Succession to the Throne Act, 2013

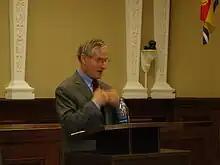
Peter Hogg, who opined that alterations to the rules of royal succession in Canada would require a constitutional amendment

According to Toffoli and Benoit, Canada now has its own succession laws, not only via the principle of received law, but also by virtue of the Canadian Cabinet's request and consent to "His Majesty's Declaration of Abdication Act 1936", which, according to section 4 of the "Statute of Westminster", brought that act to Canada as "part of the law of that dominion". The Canadian Parliament's subsequent "Succession to the Throne Act, 1937" (required only by convention outlined in the preamble to the "Statute of Westminster"), ratified the Cabinet's earlier action and contains the full text of "His Majesty's Declaration of Abdication Act", which itself outlines its effects on the "Act of Settlement 1701" and "Royal Marriages Act 1772". (Further proof of the existence of the "Royal Marriages Act" in Canadian law is, according to Toffoli, provided by the approval by the Queen in her Canadian Council in 1981 to the marriage of Prince Charles and Lady Diana Spencer separately to the same approval given by the Queen in her British Council.) Thus, Canada's "Succession to the Throne Act, 1937", "is the statutory repository of the law of Succession for Canada", meaning "it is irrelevant whether or not [the succession laws are enumerated in the schedule to the "Constitution Act, 1982"], as [the laws] had already been [patriated] in 1937". Given the subsequent repeal of section 4 of the "Statute of Westminster" in Canada and the enactment of section 2 of the "Canada Act, 1982", the United Kingdom's "Succession to the Crown Act 2012" has no effect on Canada's succession laws, regardless of the Canadian Parliament's assent to it. He claimed the Canadian Parliament could possibly alter Canada's succession laws simply by amending Schedule 2 of the 1937 act. The necessity of the consent of the provinces open to debate.